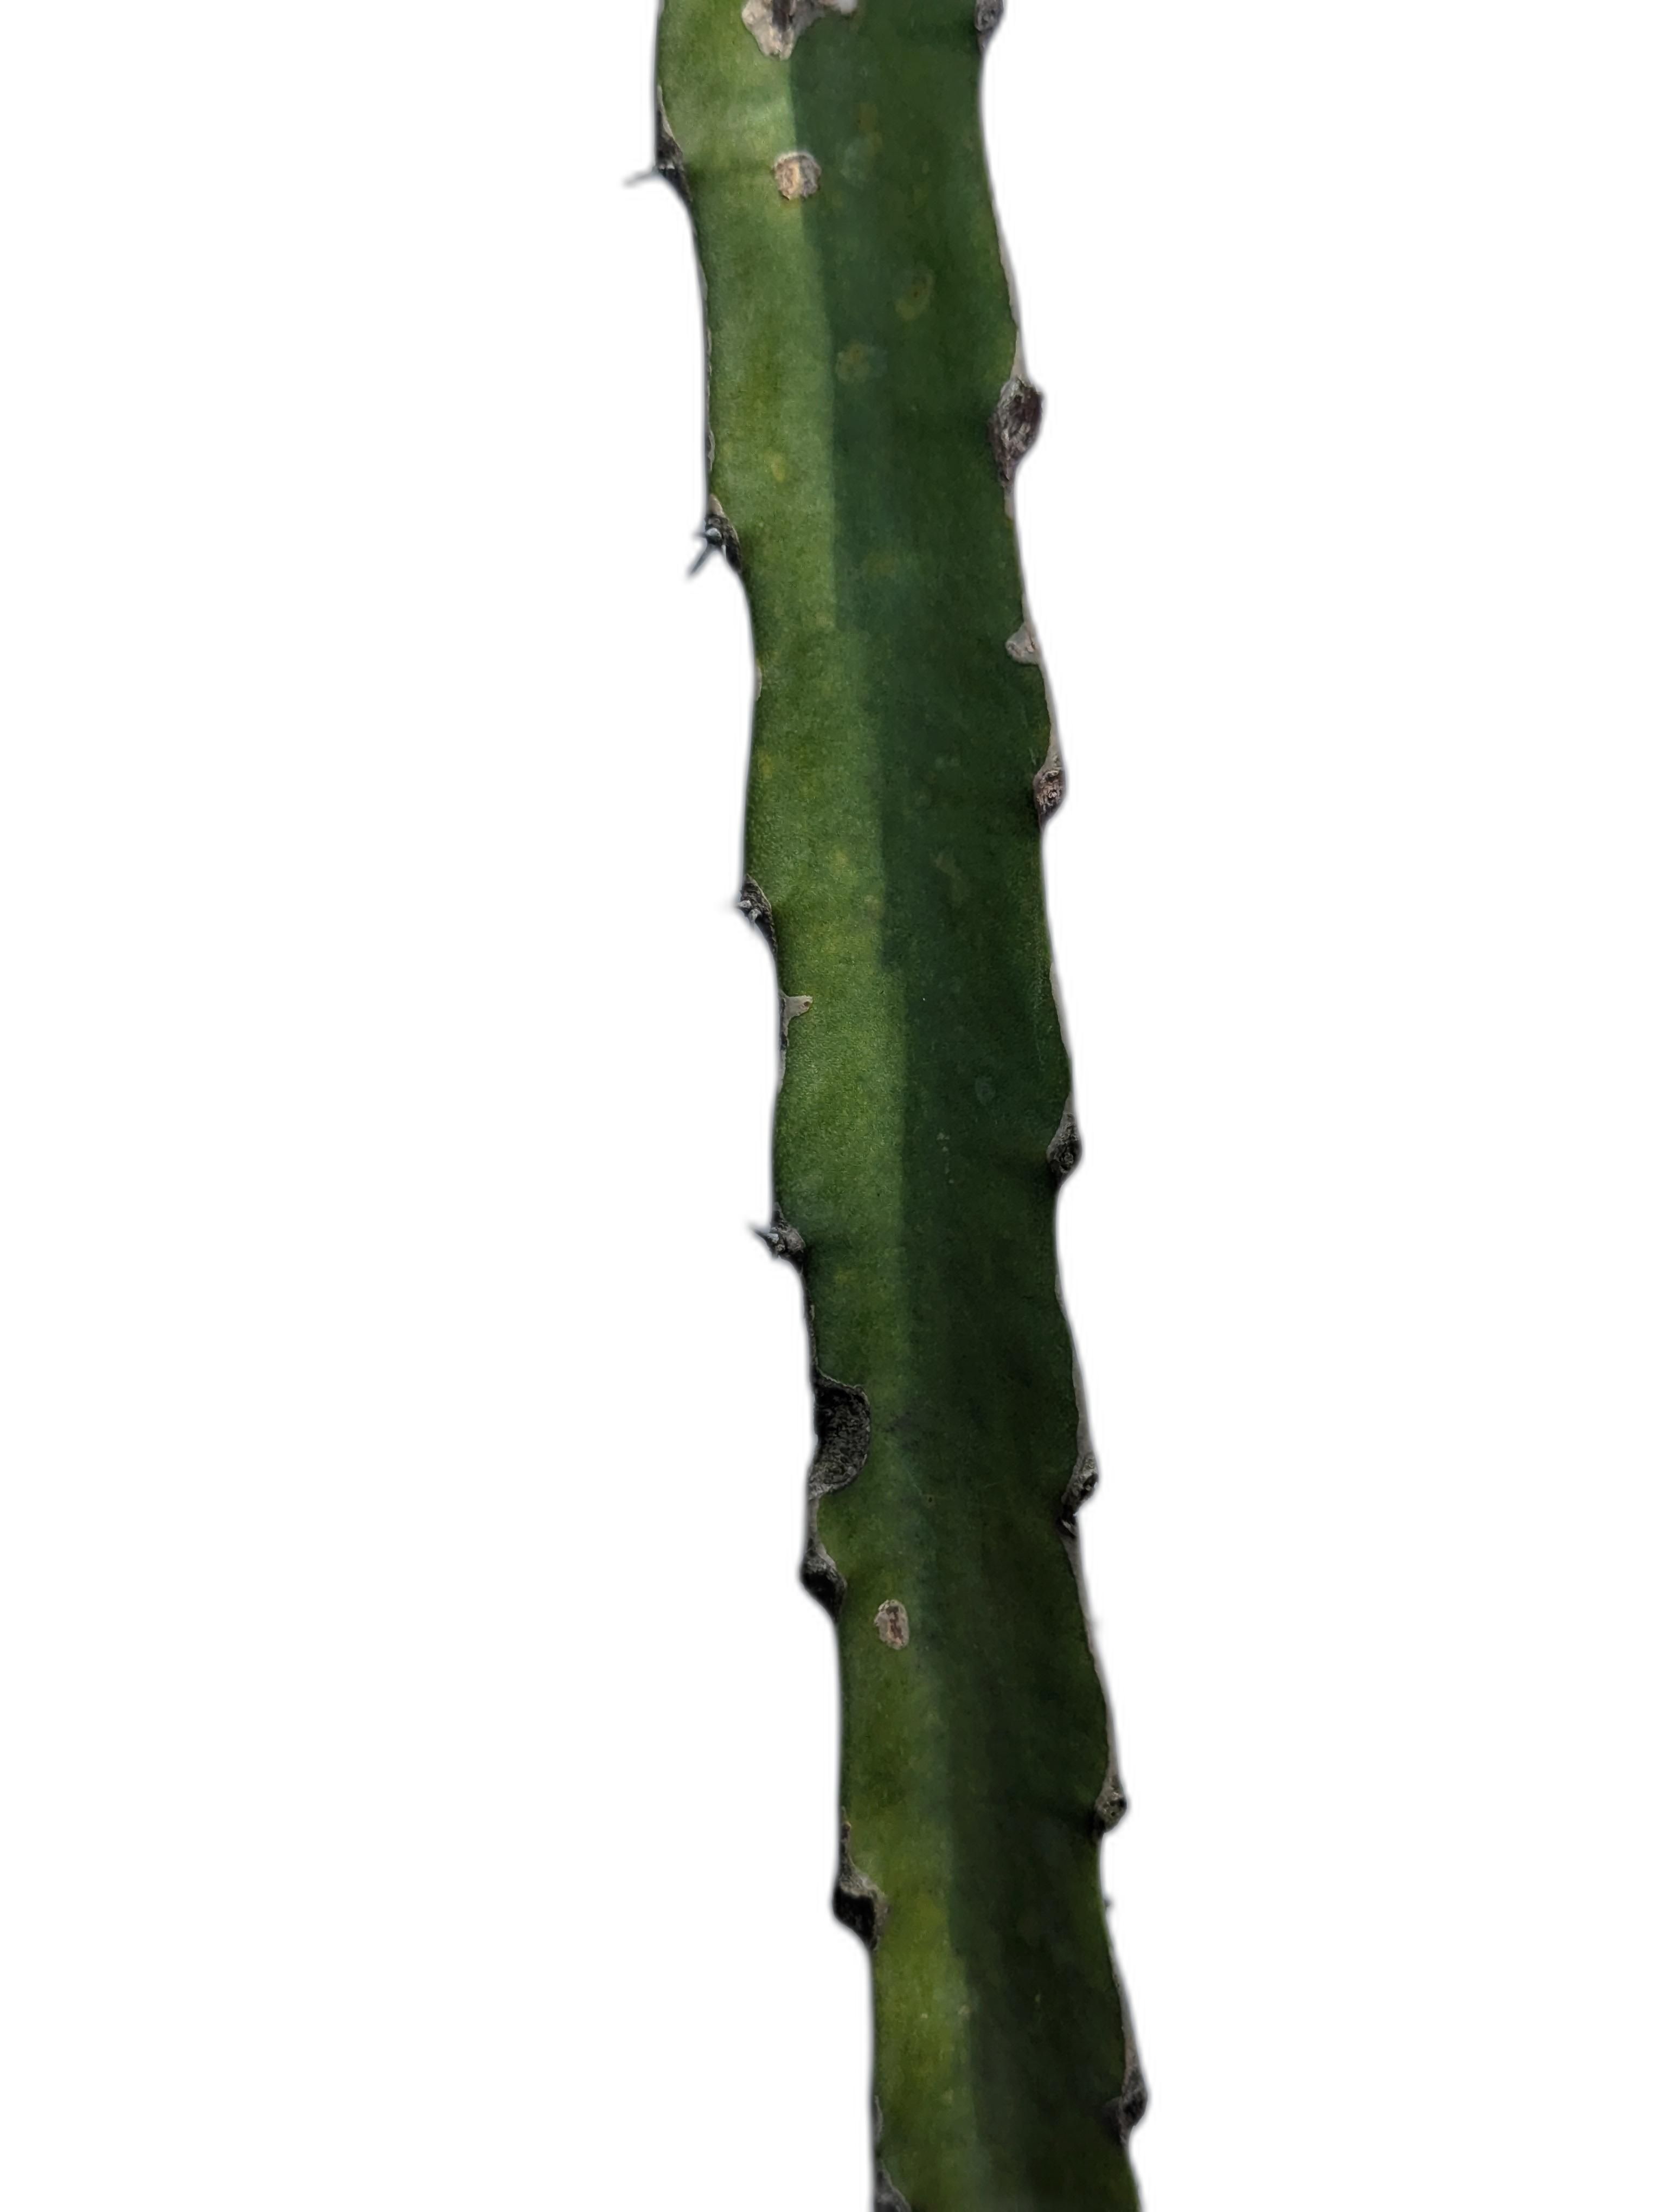
Label: Good leaf